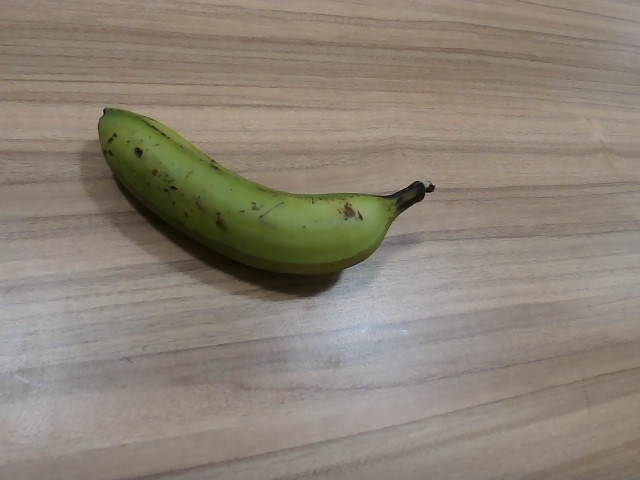
Label: Raw_Banana